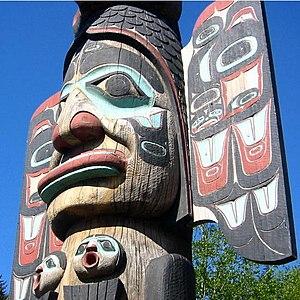
Les Amérindiens sont les premiers occupants du continent américain et leurs descendants. En 1492, l’explorateur Christophe Colomb pense avoir atteint les Indes orientales alors qu’il vient de débarquer en Amérique, aux Antilles. À cause de cette erreur, on continue d’utiliser le mot « Indiens » pour parler des populations du Nouveau Monde.
En Amérique du Nord, la période située entre -9000 et -800 est appelée période archaïque. Elle est plus courte en Amérique du Sud où elle se termine vers -3000. Les principaux vestiges laissés par les Paléoaméricains sont des outils lithiques ainsi que des images peintes ou sculptées sur des rochers ou dans des cavernes. Des régions comme le Sud-Ouest des États-Unis ou les Andes sont particulièrement riches en pictogrammes et en pétroglyphes de cette époque reculée. Ces productions forment ce que l'on appelle l'art rupestre.